Daniel Dunklin

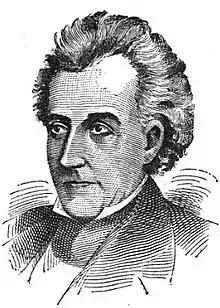

Daniel Dunklin (January 14, 1790 – August 25, 1844) was the fifth Governor of Missouri, serving from 1832 to 1836. He also served as the state's third Lieutenant Governor. Dunklin is considered the "Father of Public Schools" in Missouri. Dunklin was also the father-in-law of Missouri Lieutenant Governor Franklin Cannon. Dunklin County, in the Missouri bootheel, is named so in his honor.